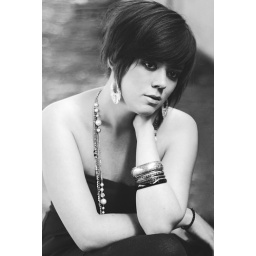
I like the shades of black and white in these two portraits.